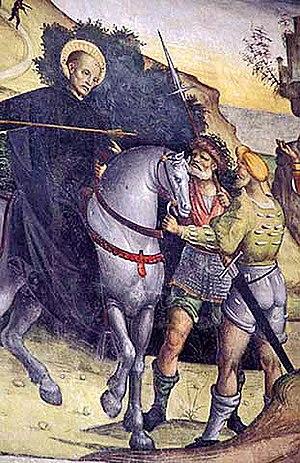
Cycle sur la vie de saint Mayeul
Le Cartulaire de l’Église d’Apt, est un cartulaire rédigé en latin qui comprend cent vingt-huit chartes datées entre 835 et 1125 dont cinquante-quatre antérieures à l’an mille.